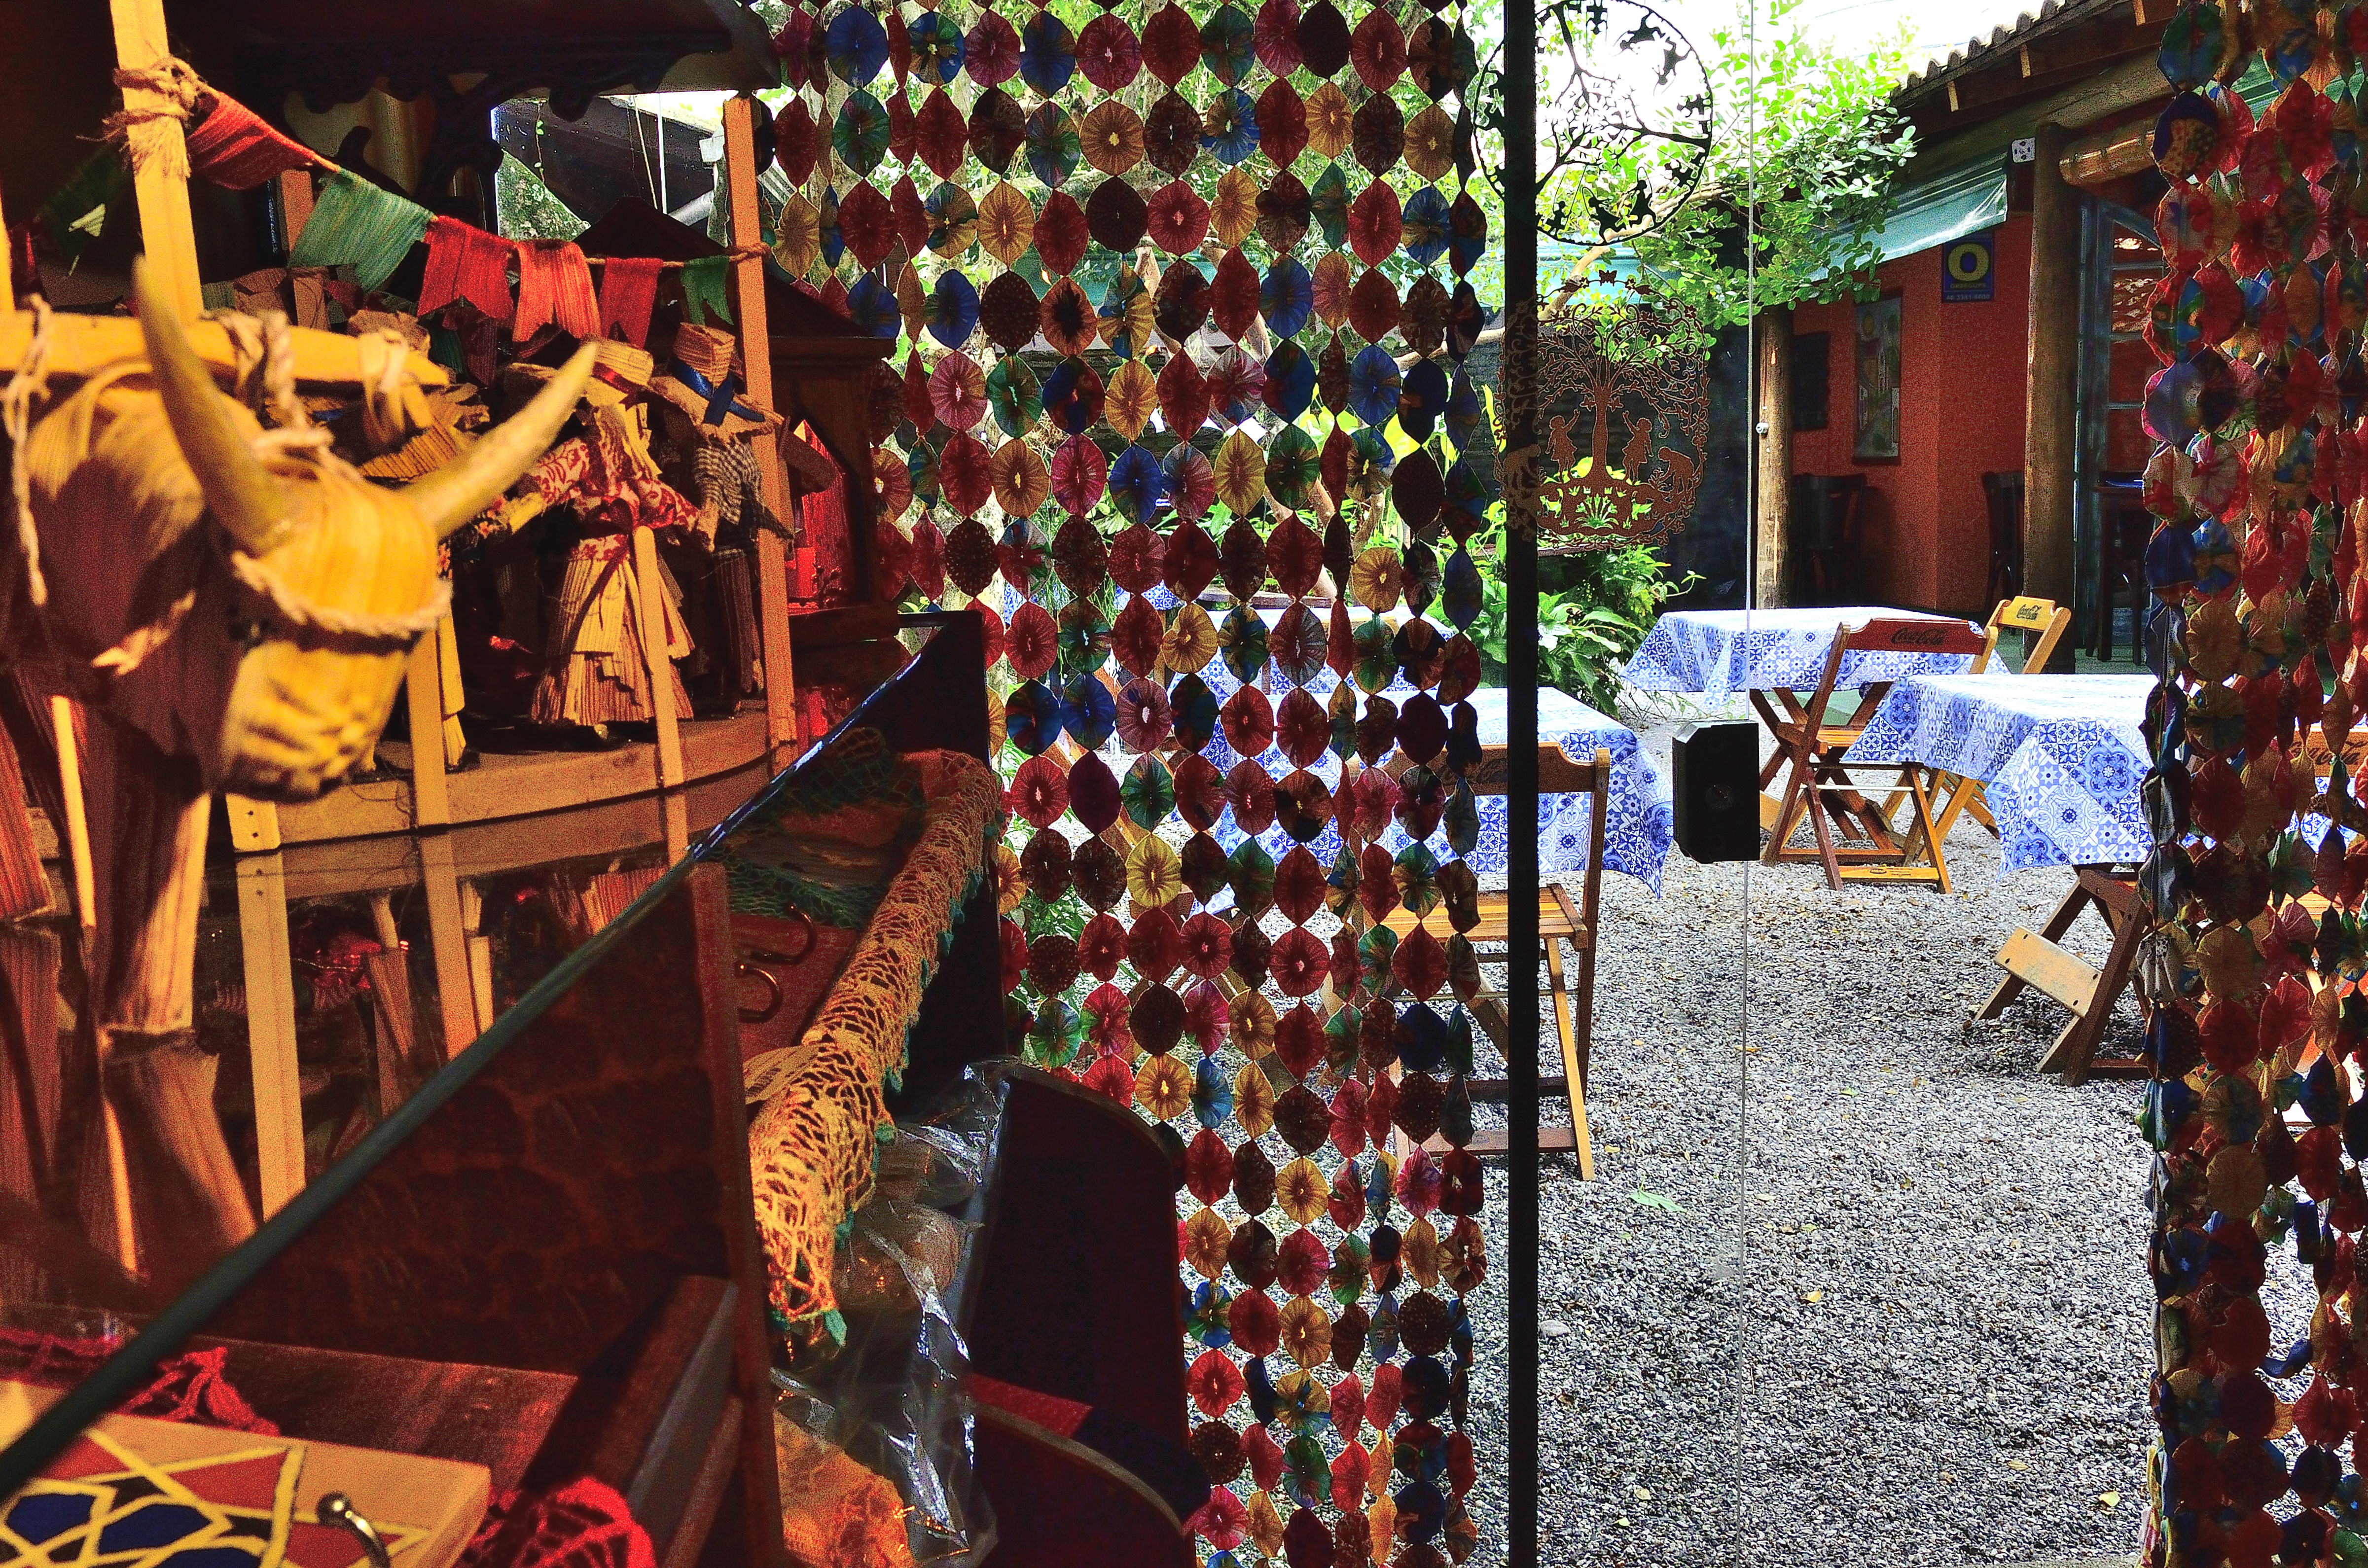
color, bazaar, market, festival, brasil, florianopolis, santacatarina, santoantoniodelisboa